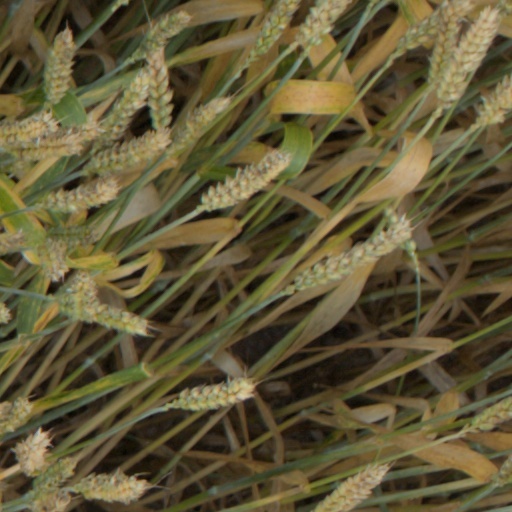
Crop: wheat